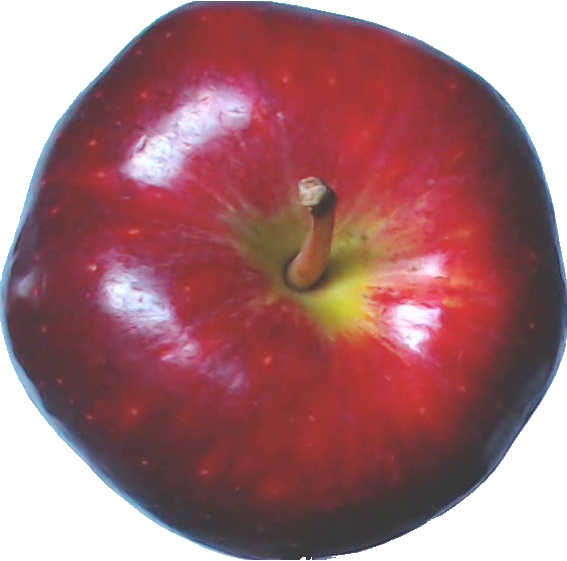
Label: apple_red_delicios_1